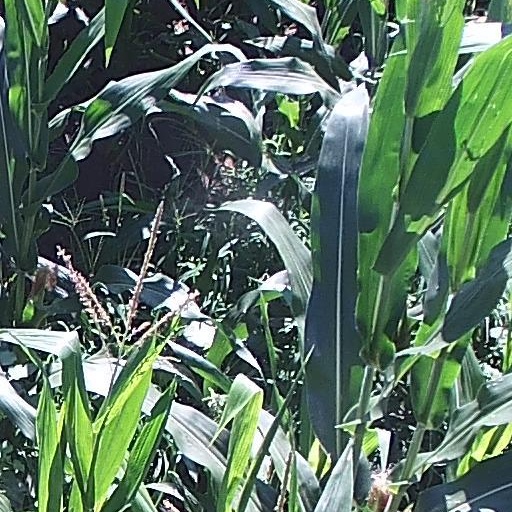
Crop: maize; corn